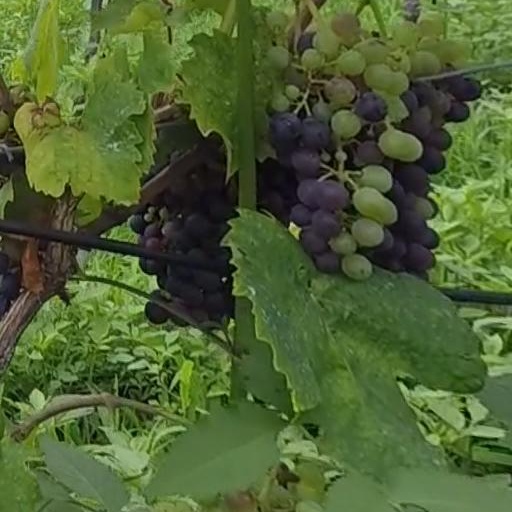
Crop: grape